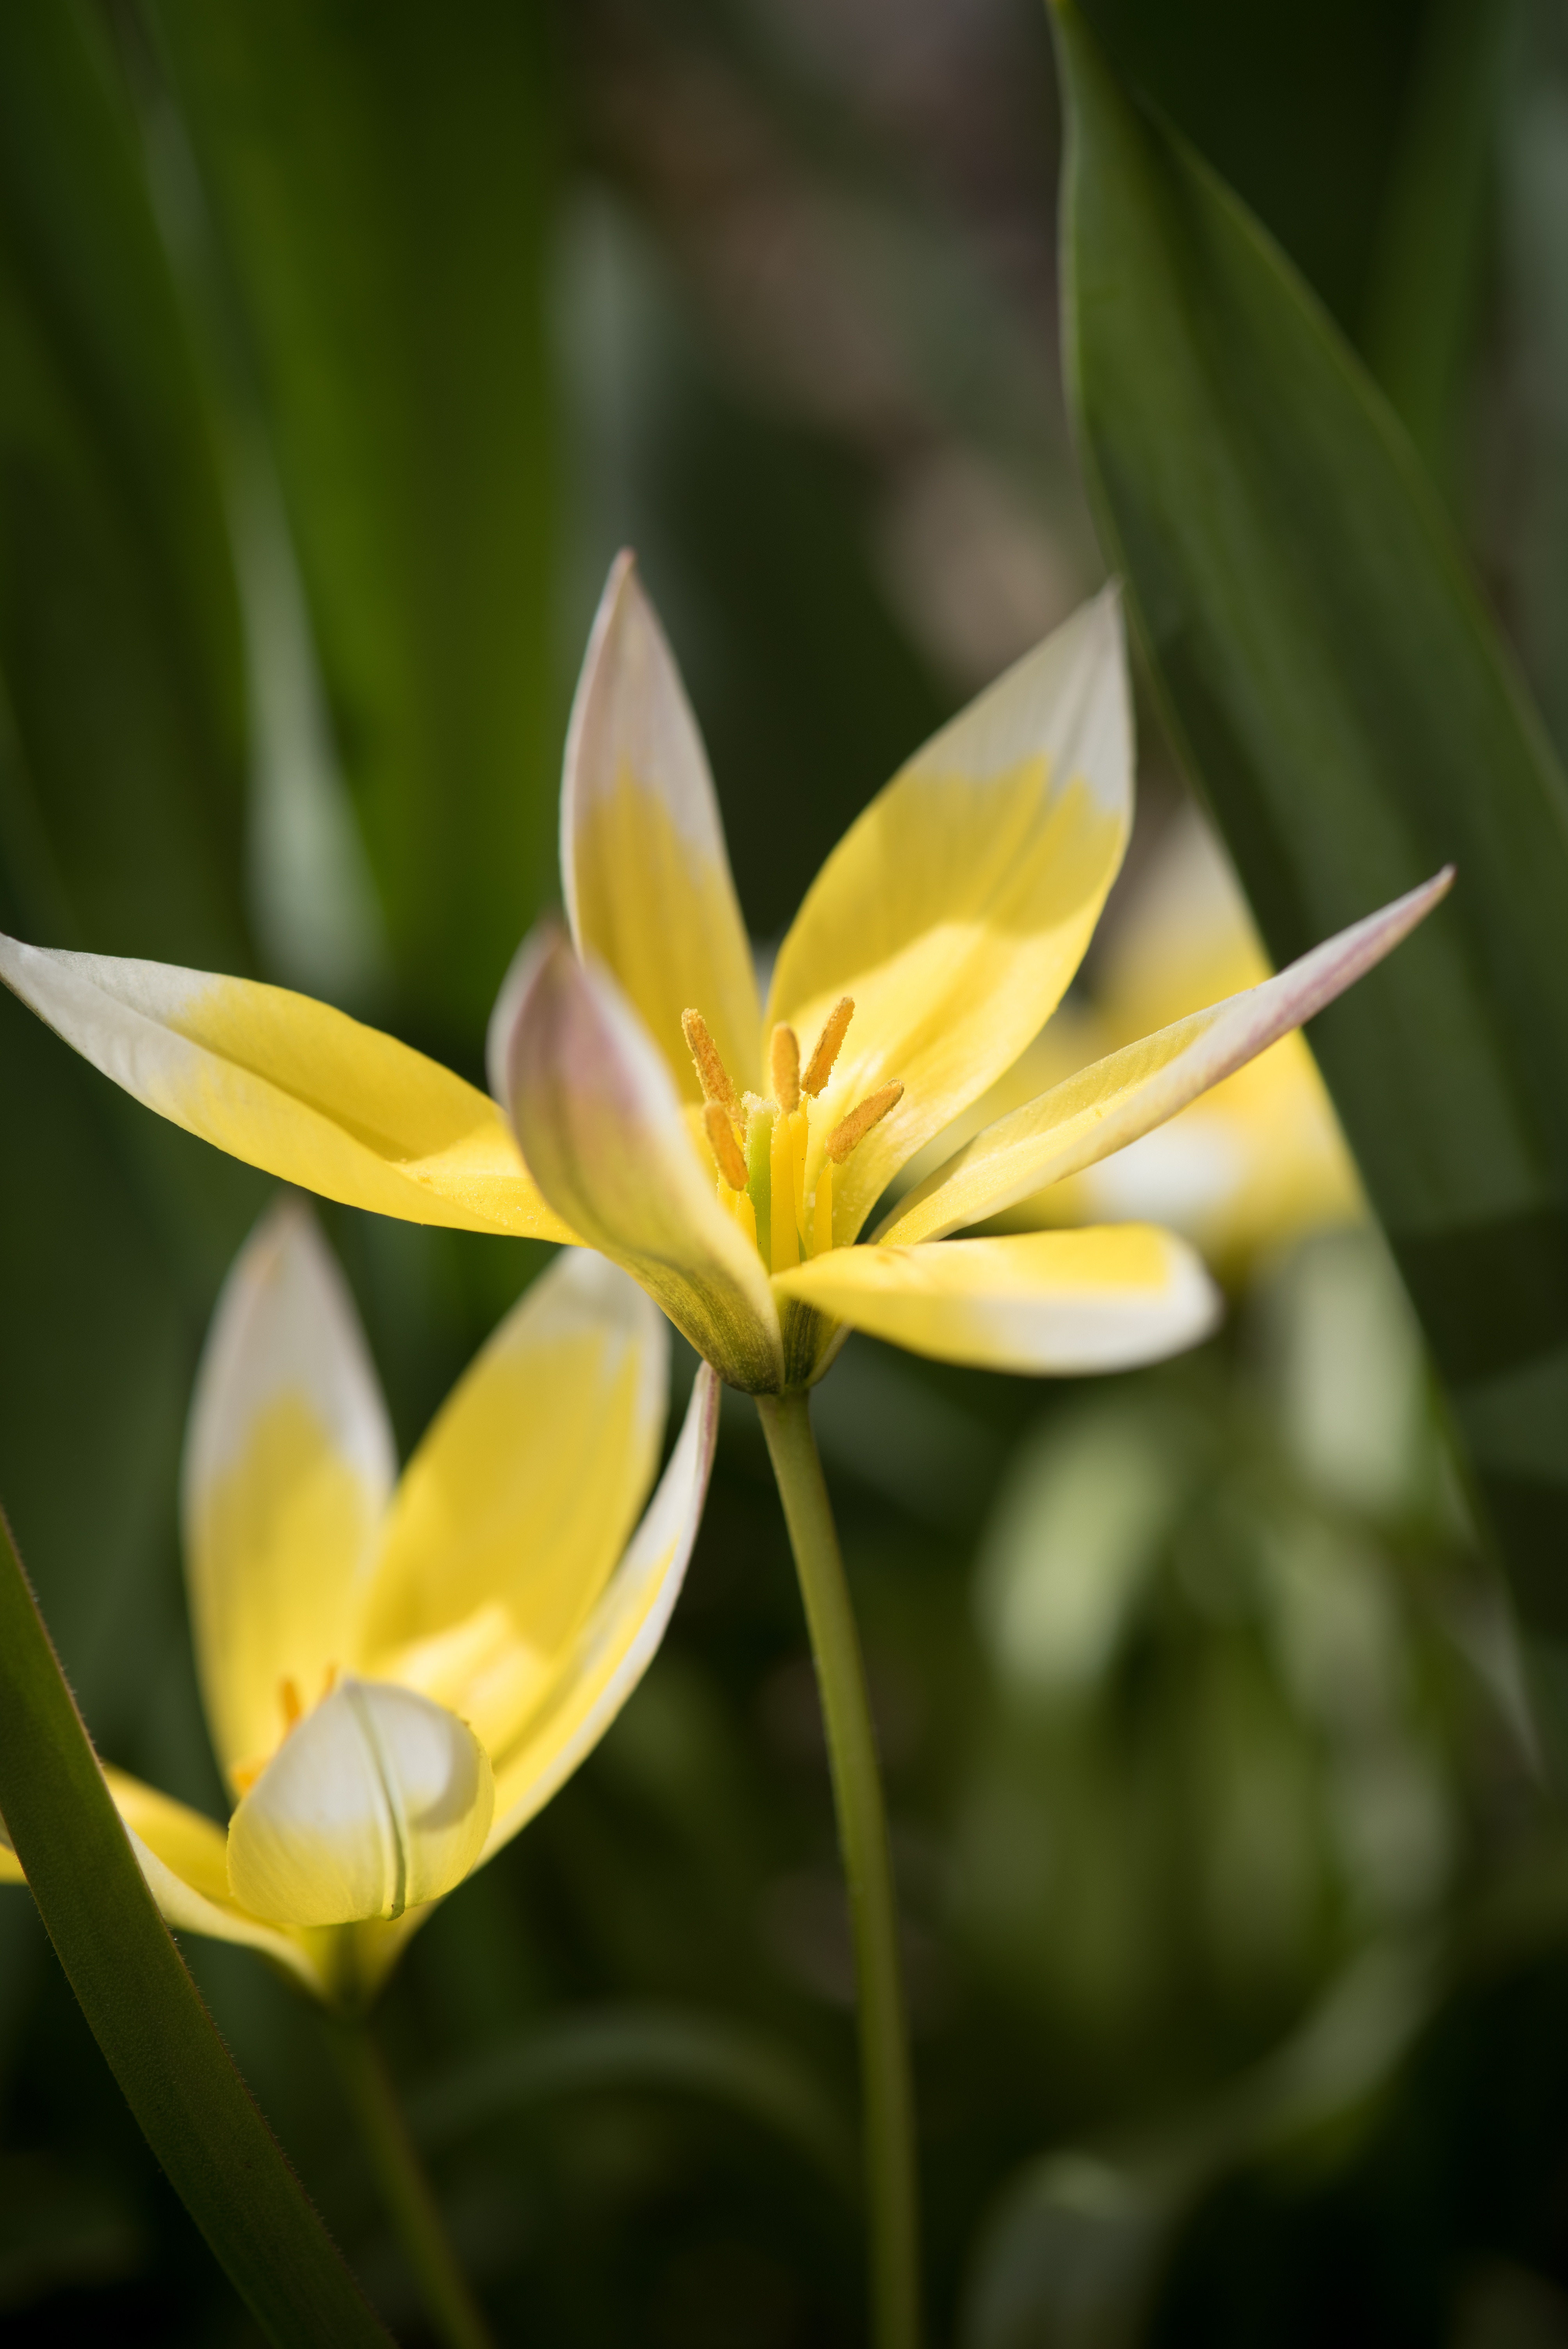
nature, blossom, plant, flower, petal, bloom, spring, botany, yellow, garden, flora, wildflower, beautiful, lily, tender, spring flower, macro photography, flowering plant, yellow white, star tulip, land plant, fawn lily